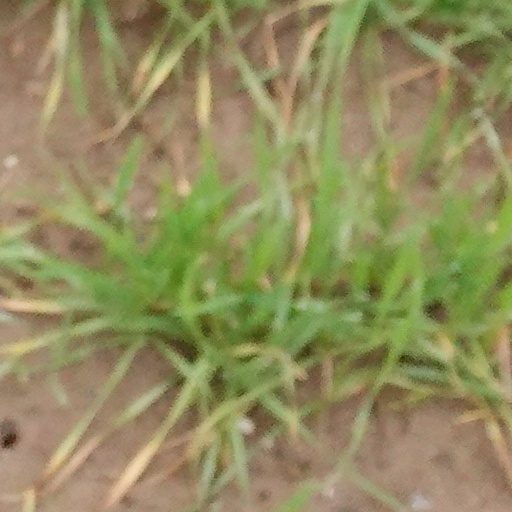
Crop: wheat